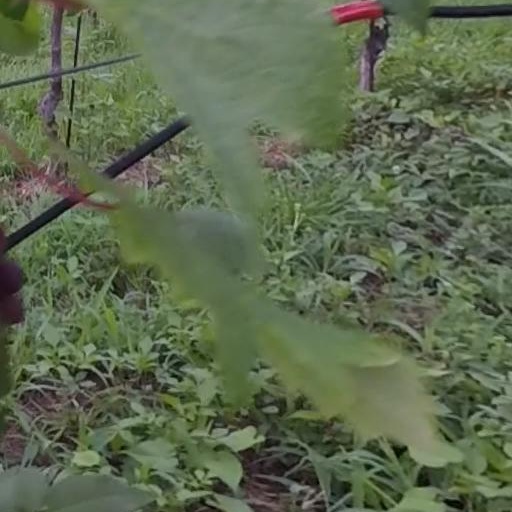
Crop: grape